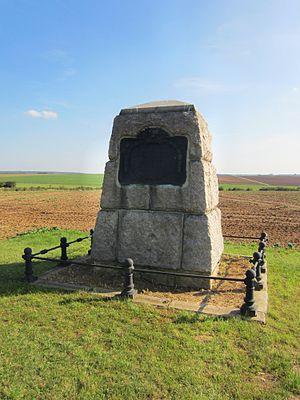
Les monuments aux morts de la guerre de 1870 constituent les premiers exemples français de monuments rendant hommage aux Morts pour la Patrie citant à égalité les hommes de troupe et les officiers. Les premiers furent élevés dès les années 1870.
Rezonville est une ancienne commune française, située dans le département de la Moselle en région Grand Est. Depuis le 1ᵉʳ janvier 2019, c'est une commune déléguée au sein de la commune nouvelle de Rezonville-Vionville.
La liste des mémoriaux et cimetières militaires du département de la Moselle répertorie les cimetières militaires, les mémoriaux ainsi que les stèles, plaques commémoratives et autres monuments qui honorent la mémoire des morts aux combats, des victimes de bombardements ou d’exactions de l'ennemi ainsi que celle de personnels de santé, de chefs militaires ou politiques pendant :